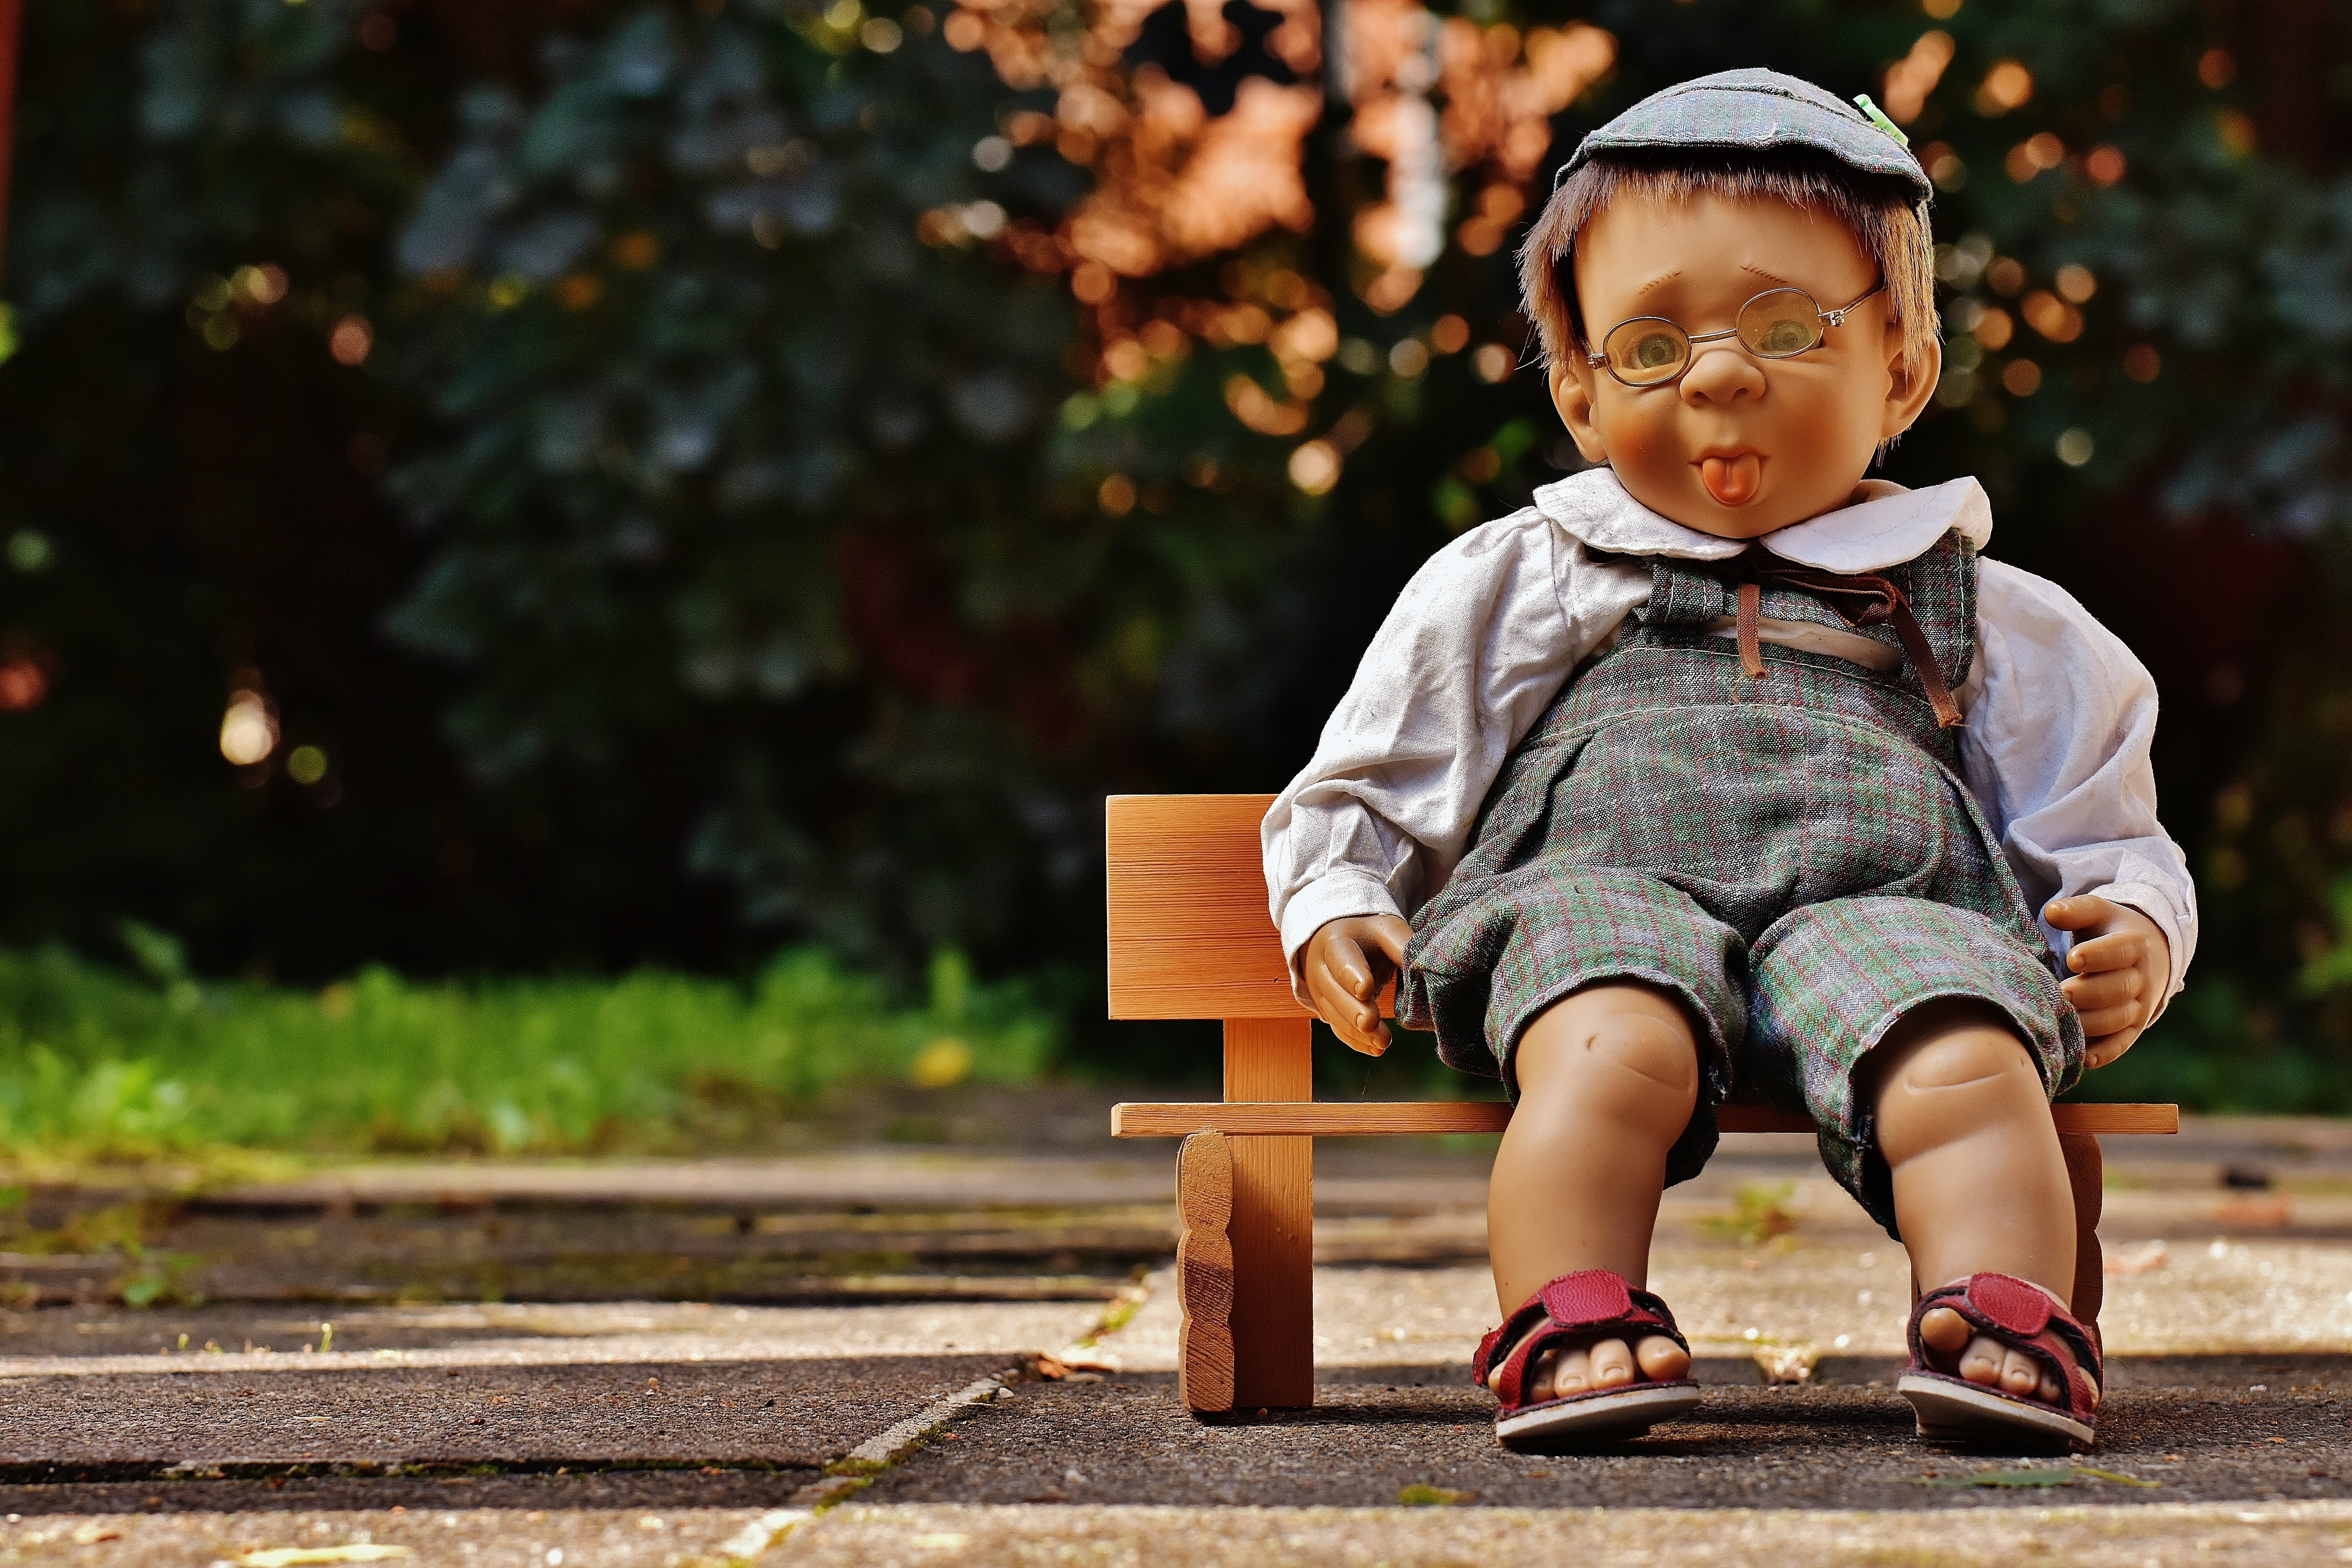
man, person, people, play, boy, cute, male, portrait, spring, sitting, autumn, child, family, doll, children, infant, toddler, toys, funny, cheeky, stick out tongue, portrait photography, human positions